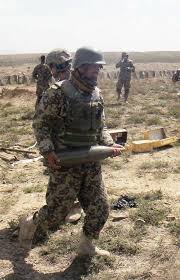
Label: Self Propelled Artillery